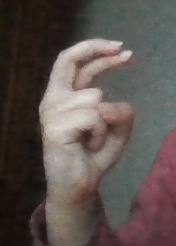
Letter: zay